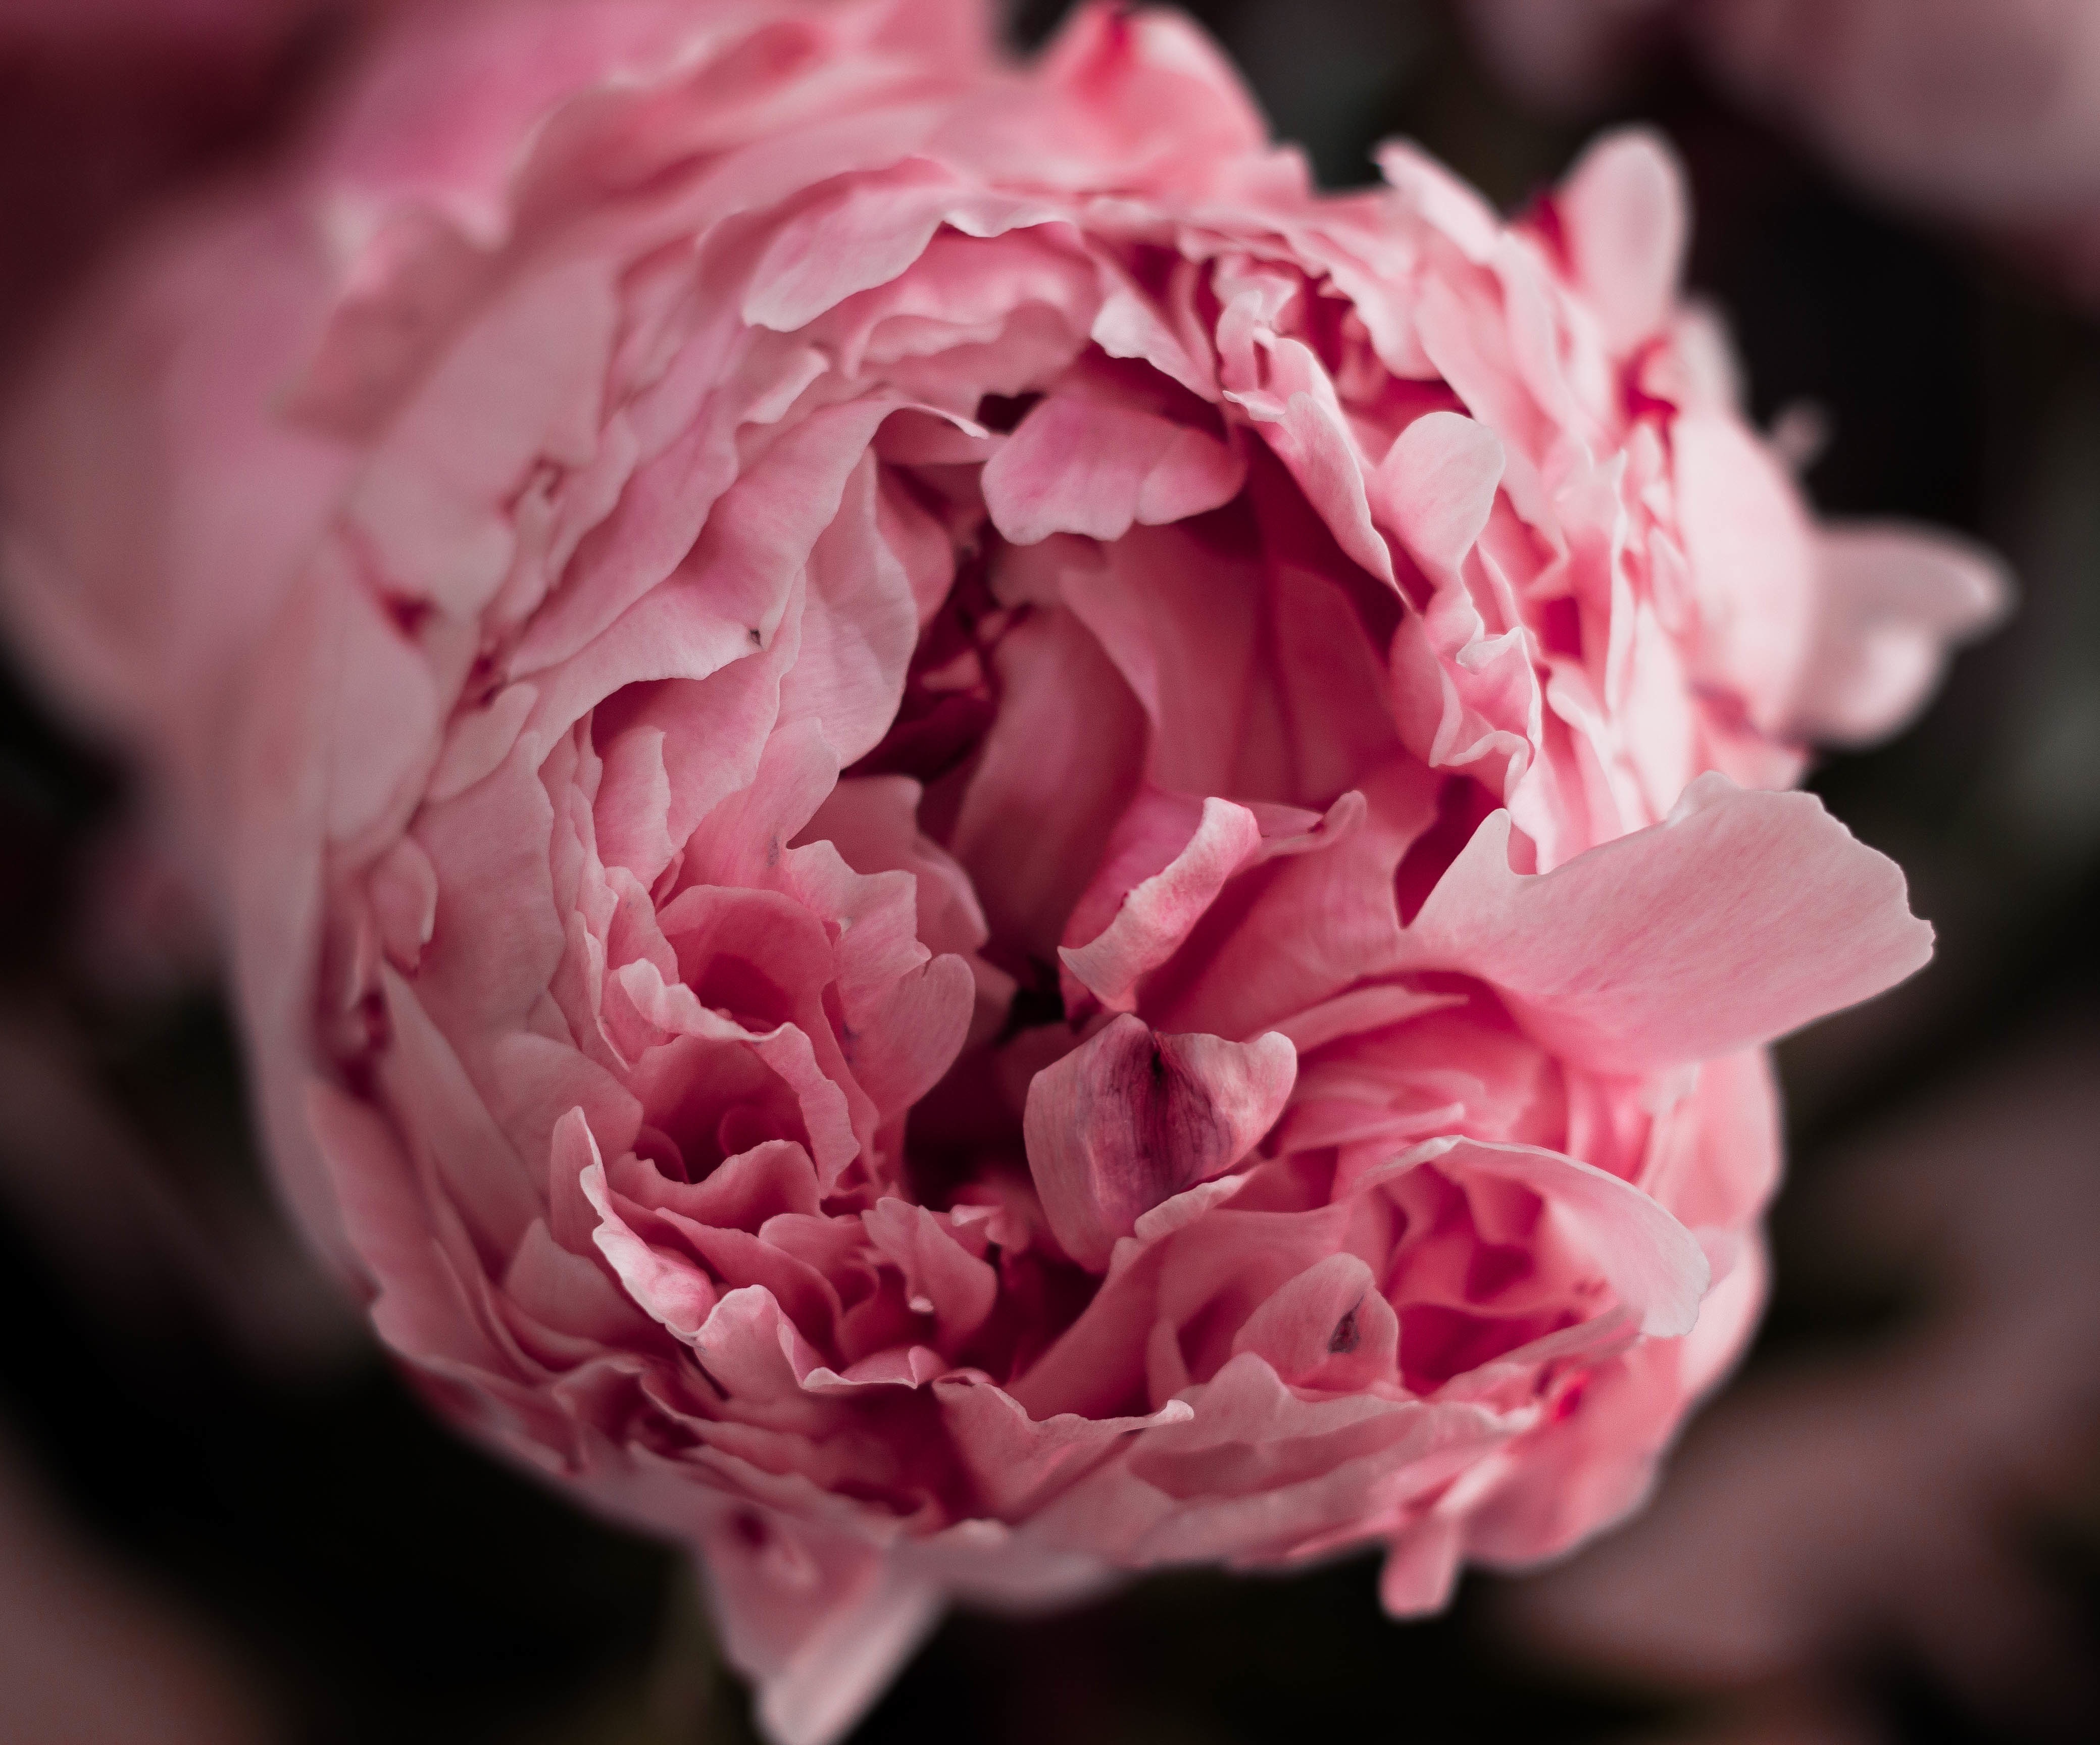
blossom, plant, flower, petal, rose, pink, flora, close up, peony, macro photography, flowering plant, garden roses, rose family, land plant, rosa centifolia